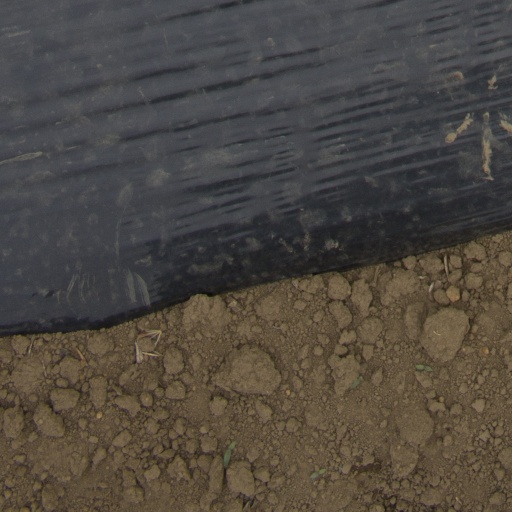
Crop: Jerusalem artichoke